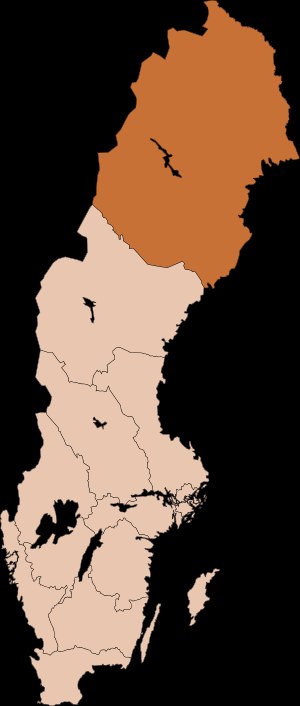
Luleå Stift
Kort over stiftet
Luleå Stift er et stift i Svenska kyrkan i Sverige med Luleå som stiftsby. Det blev dannet i 1904 ved deling af Härnösands Stift, hvis nordlige del gik til det nyoprettede stift. I forbindelse med oprettelsen af Luleå Stift, og som en forudsætning for det, blev Kalmar Stift optaget i Växjö Stift i 1915. Luleå Stift er arealmæssigt Svenska kyrkans største, og omfatter Västerbottens og Norrbottens län. Siden dannelsen i 1904 er befolkningstallet blevet fordoblet til omkring 500.000 i 2004.